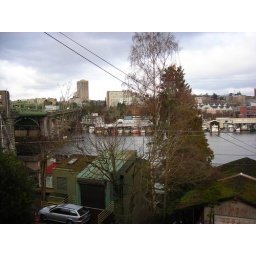
Another bridge and looking over the lake